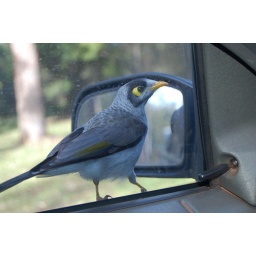
This bird kept going to cars sideview mirrors and trying to get the attention of the bird in the mirror.